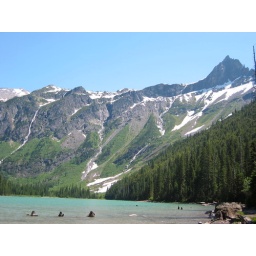
Part of the box canyon that feeds Avalanche Lake in Glacier National Park